Cryptandra arbutiflora

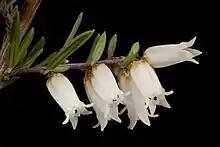
Leaf and flower detail

Cryptandra arbutiflora, commonly known as waxy cryptandra, is a species of flowering plant in the family Rhamnaceae and is endemic to the southwest of Western Australia. It is a shrub with spiny branches, elliptic to linear leaves and tube-shaped white flowers.